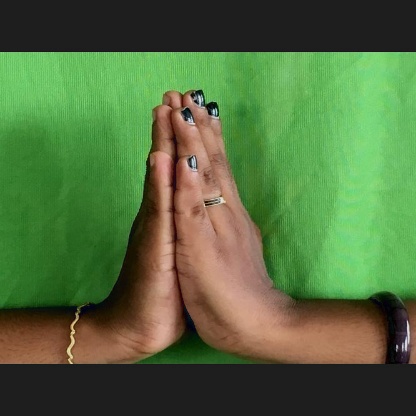
Mudra: Anjali